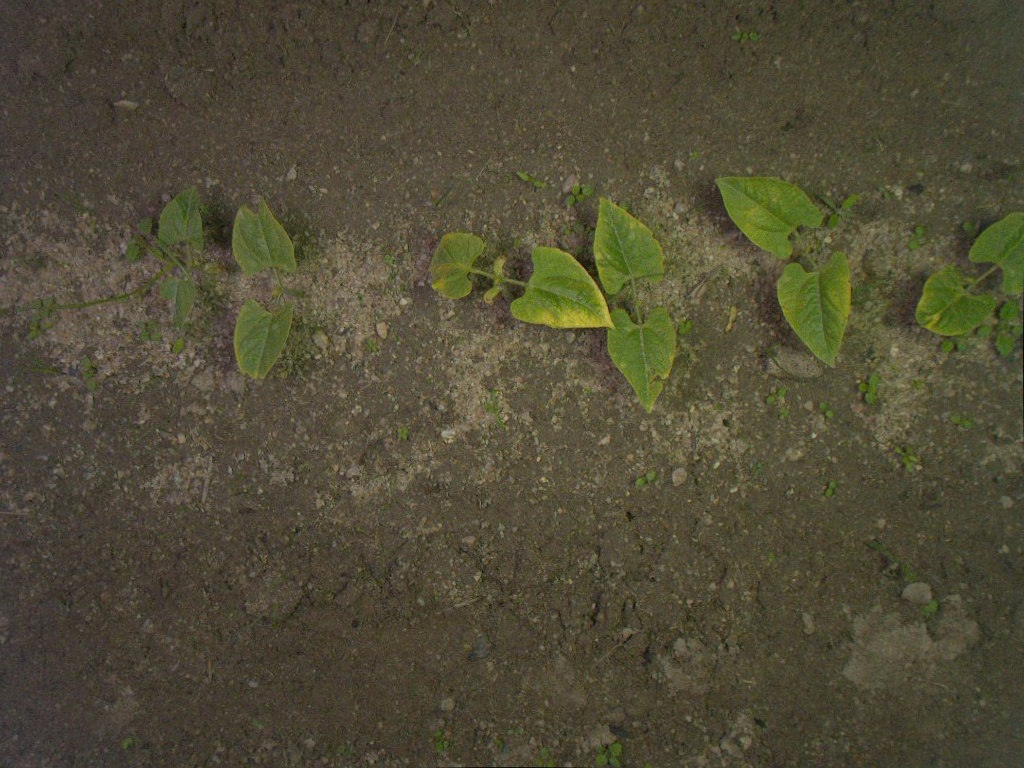
Crop: bean
Objects: stem_bean, stem_bean, stem_bean, stem_bean, stem_bean, stem_bean, bean, bean, bean, bean, bean, bean